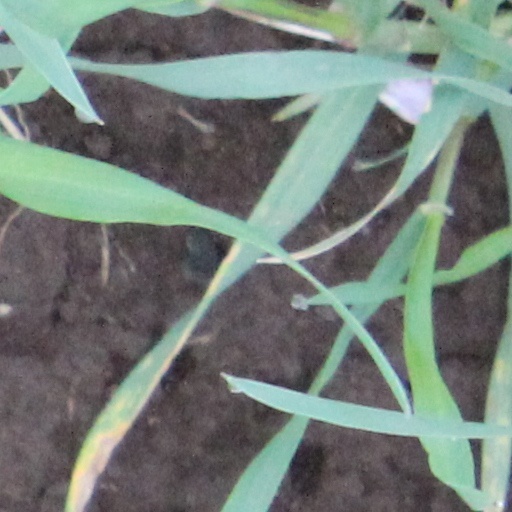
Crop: wheat